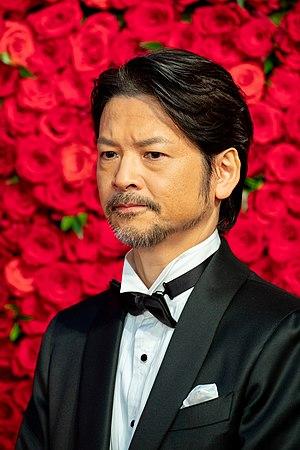
Naoto Ogata, né le 22 septembre 1967 à Yokohama dans la préfecture de Kanagawa au Japon, est un acteur japonais, fils de l'acteur Ken Ogata et frère de Kanta Ogata.